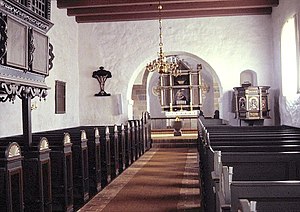
Vindum Kirke
Kirkerummet
Vindum Kirke, Viborg Kommune, kirkerummet
Vindum Kirke er en kirke i Vindum Sogn Middelsom Herred, Viborg Amt, nu Viborg Kommune. Apsis, kor og skib er opført i romansk tid af fint tilhugne granitkvadre over en profileret dobbeltsokkel. Den romanske bygning har profilerede gesimser. Begge døre er bevaret med et par helsøjler og buestik omkring et tympanonfelt, norddøren er tilmuret, syddøren er stadig i brug. I nordmuren er bevaret flere rundbuevinduer, alle er åbne men noget udvidet i lysåbningen. Tårnet er opført i sengotisk tid, nederst er benyttet en del genanvendte kvadre øverst teglsten. Tårnet krones af et spir fra 1700-tallet med løgkuppel og lanterne, denne bygningsdetaljer kan minde om bygmesteren Nicolaus Hinrich Rieman, der bl.a. har udført tårnet til Vor Frelser kirke i Horsens, tårnoverbygningen blev udført under Janus de Friedenreich, der ejede Vindum Overgård 1708-55.